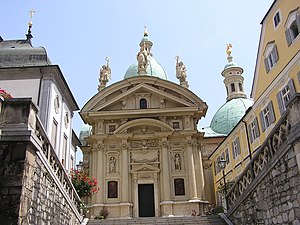
Graz / Historie / 1600-tallet
Ferdinand 2.s mausoleum
Graz er en by i republikken Østrig, hovedstad i delstaten Steiermark, og ligger i det sydøstlige Østrig. Byen, som har 257 328 indbyggere, er Østrigs næststørste by. Graz er en vigtig universitetsby med fire universiteter og fire højere læreanstalter. Den gamle by i Graz er optaget på UNESCOs verdensarvsliste, og i 2003 var Graz Europas kulturhovedstad.